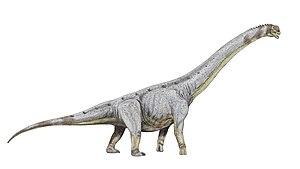
La formation de Bahariya est une formation géologique située dans l'oasis du même nom au centre de l’Égypte. Les sédiments y datent du Crétacé supérieur, il y a environ 95 millions d'années, au Cénomanien. La présence de fossiles de poissons osseux dans ces sédiments suggère un type d'habitat situé sur un estuaire de l'ancienne mer de Téthys. Il est formé de grès et de schistes intercalés.2 Le désert occidental d’Égypte est une zone riche en production d'hydrocarbures, avec des réserves estimées à 2700 MMBO dont la formation de Baharija est l'un des principales.
Paralititan est un genre éteint de dinosaures sauropodes, un titanosaure ayant vécu au début du Crétacé supérieur dans ce qui est actuellement l'Égypte.